Eusociality

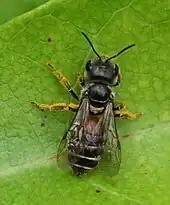
Suzanne Batra introduced the term "eusocial" after studying nesting in Halictid bees including "Halictus latisignatus", pictured.

The term "eusocial" was introduced in 1966 by Suzanne Batra, who used it to describe nesting behavior in Halictid bees, on a scale of subsocial/solitary, colonial/communal, semisocial, and eusocial, where a colony is started by a single individual. Batra observed the cooperative behavior of the bees, males and females alike, as they took responsibility for at least one duty (e.g., burrowing, cell construction, oviposition) within the colony. The cooperativeness was essential as the activity of one labor division greatly influenced the activity of another. Eusocial colonies can be viewed as superorganisms, with individual castes being analogous to different tissue or cell types in a multicellular organism; castes fulfill a specific role that contributes to the functioning and survival of the whole colony, while being incapable of independent survival outside the colony.